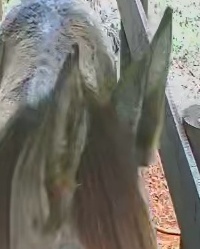
Face region: ears (position_of_ears)
Pain indicator: not_present